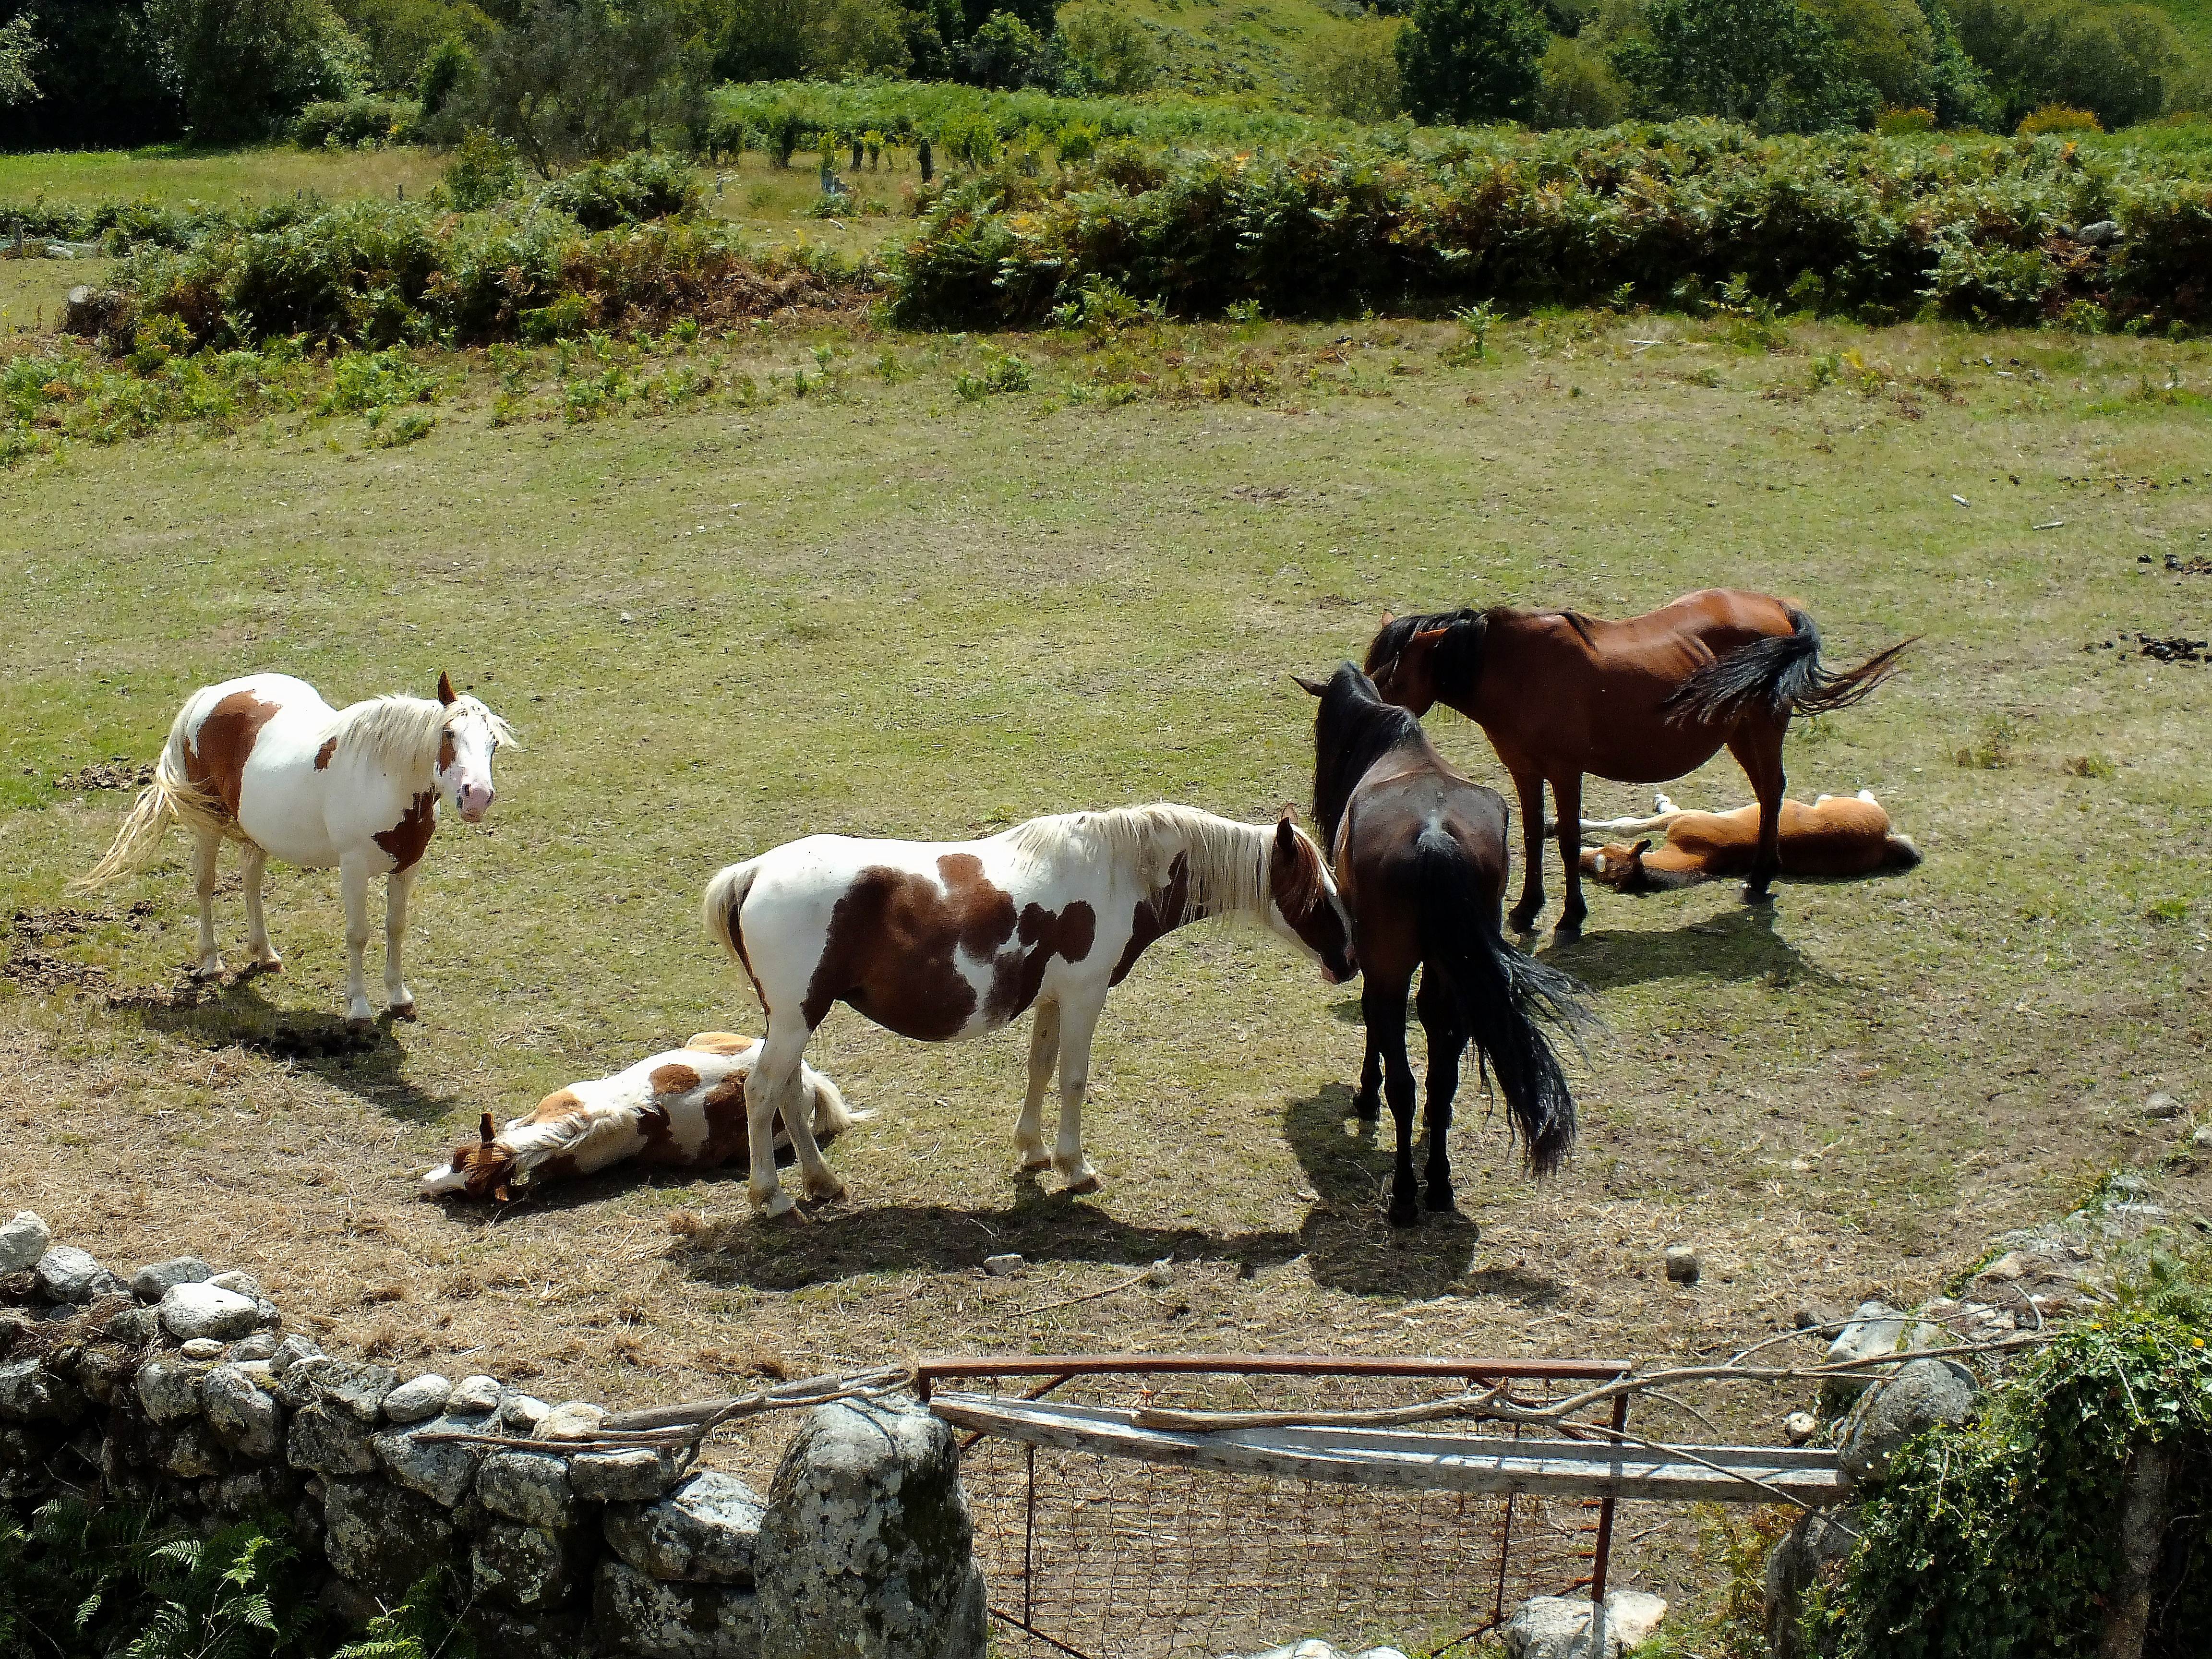
nature, farm, herd, macro, pasture, grazing, horse, mammal, stallion, animals, mare, naturaleza, ggl1, animales, finepixhs20, rural area, horse like mammal, mustang horse